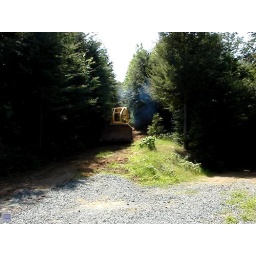
Good video of Tracey Stoll running the 'dozer down the hill in the forest with Mikey Barrett walking alongside